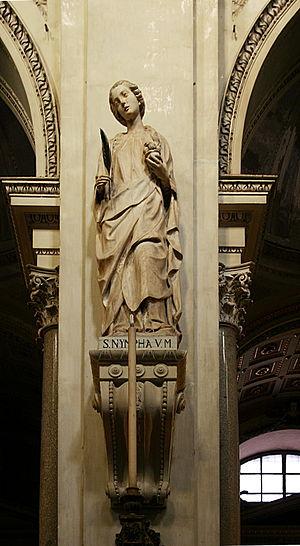
Nymphe de Palerme est une sainte martyre du Vᵉ siècle, dont le jour de fête est fixé au 10 novembre.